Ariel Bension

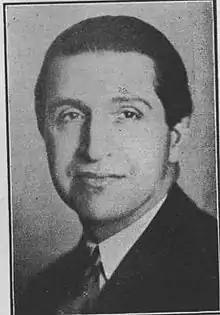
Ariel Bension

Ariel Bension (also transliterated as Ben-Zion, born May 7, 1880, in Jerusalem, Ottoman Empire; died November 9, 1932, in Neuilly-sur-Seine, French Third Republic) was a Jewish writer.